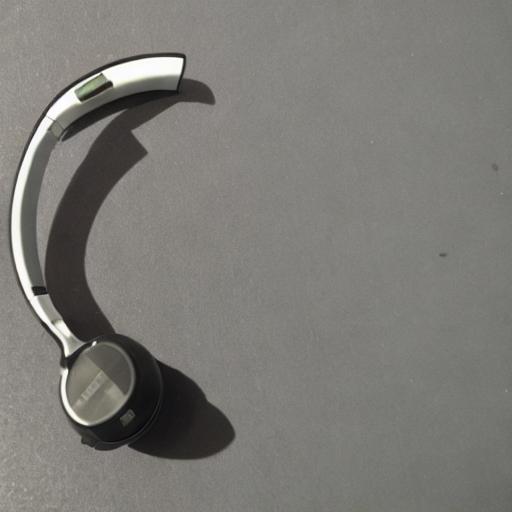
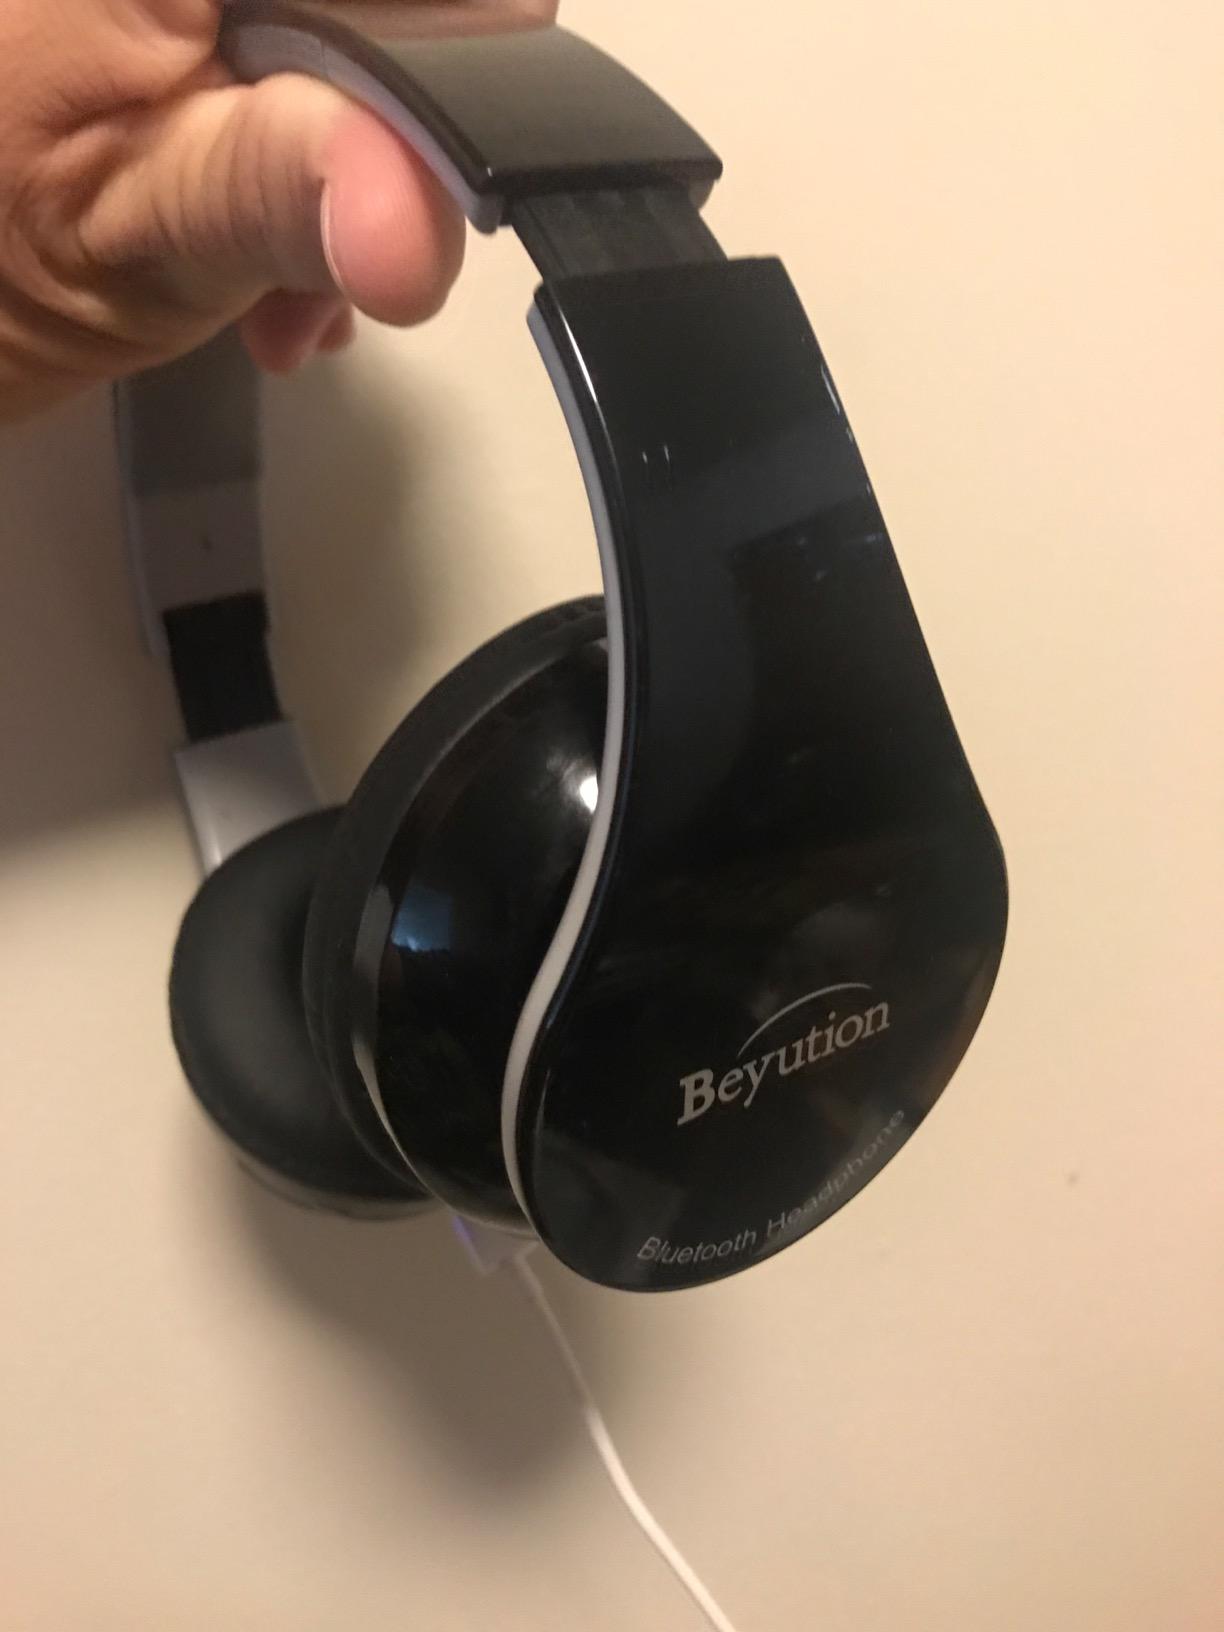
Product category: headphones
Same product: no